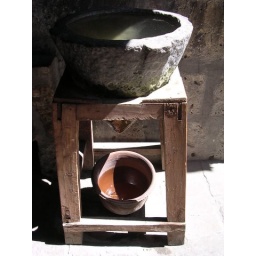
Ancient water purifier. Water is falling in the pot through the stone...